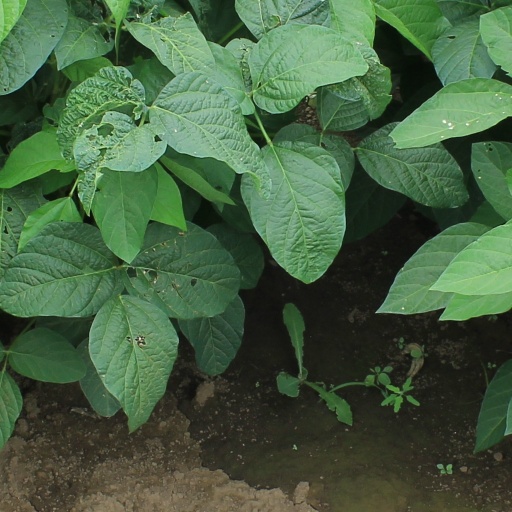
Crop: soybean